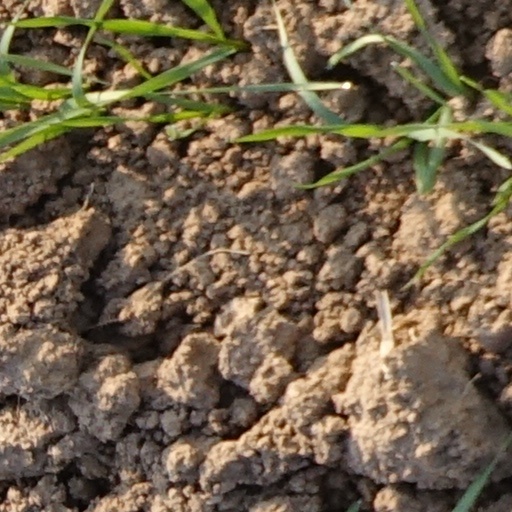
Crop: wheat